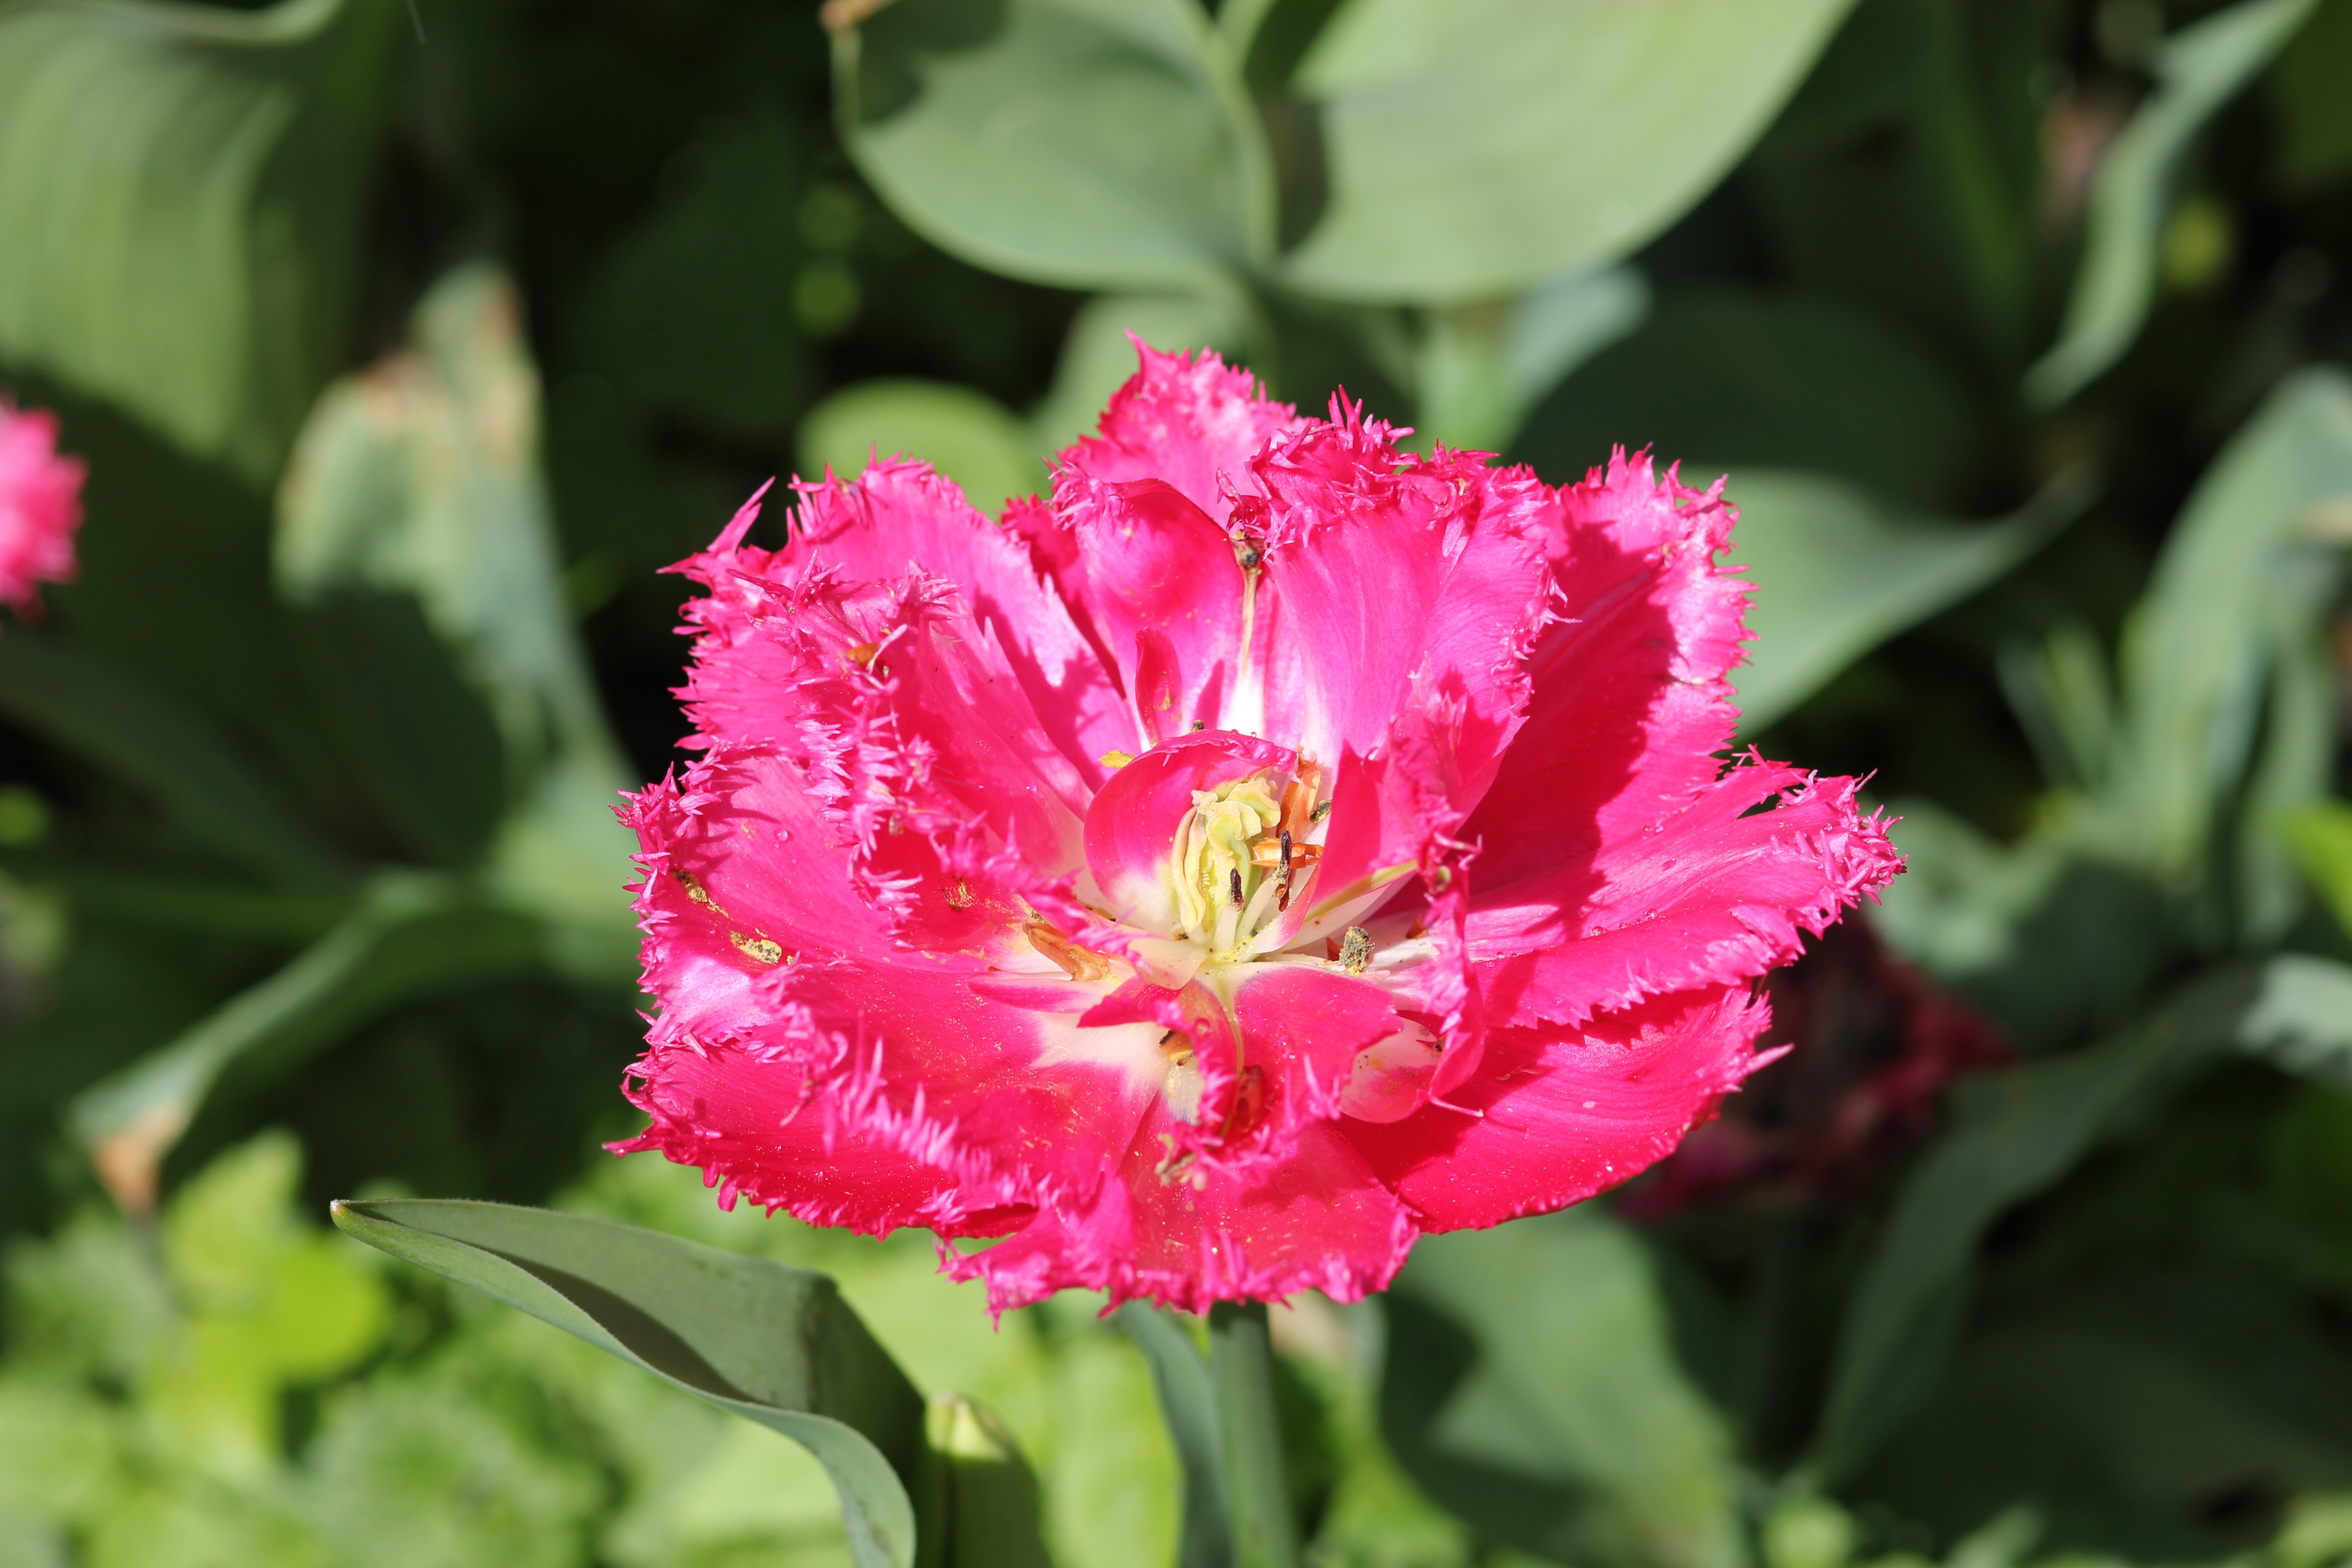
plant, flower, petal, tulip, spring, botany, flora, carnation, peony, dianthus, flowering plant, floralia, annual plant, land plant, pink family